Fort Namaqua

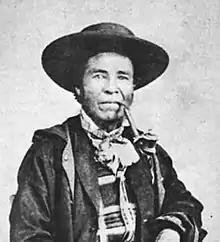
Mariano Medina (died 1878), founder of Fort Namaqua and the Namaqua settlement

Mariano Medina (also Modena and Modina), born in Taos in the province of Santa Fe de Nuevo México (now the state of New Mexico), was of Native American and Spanish heritage. His father was a Castillian, who came to North America from Spain.